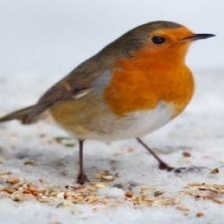
Species: AMERICAN ROBIN
Scientific name: TURDUS MIGRATORIUS
ImageNet parent category: robin